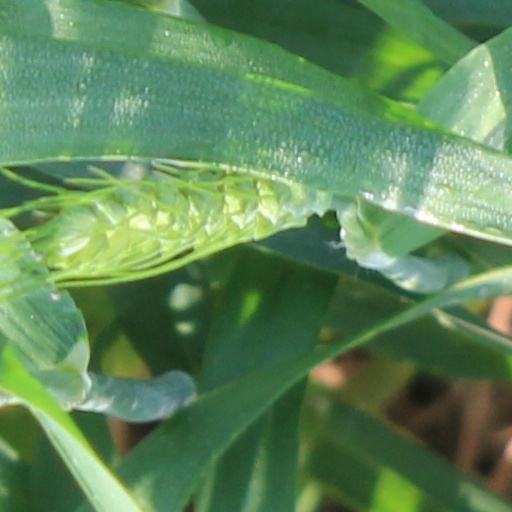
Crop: wheat